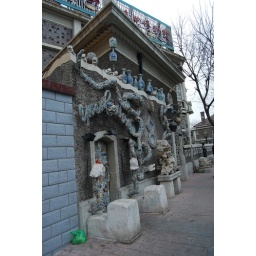
The house build by blue and white porcelain